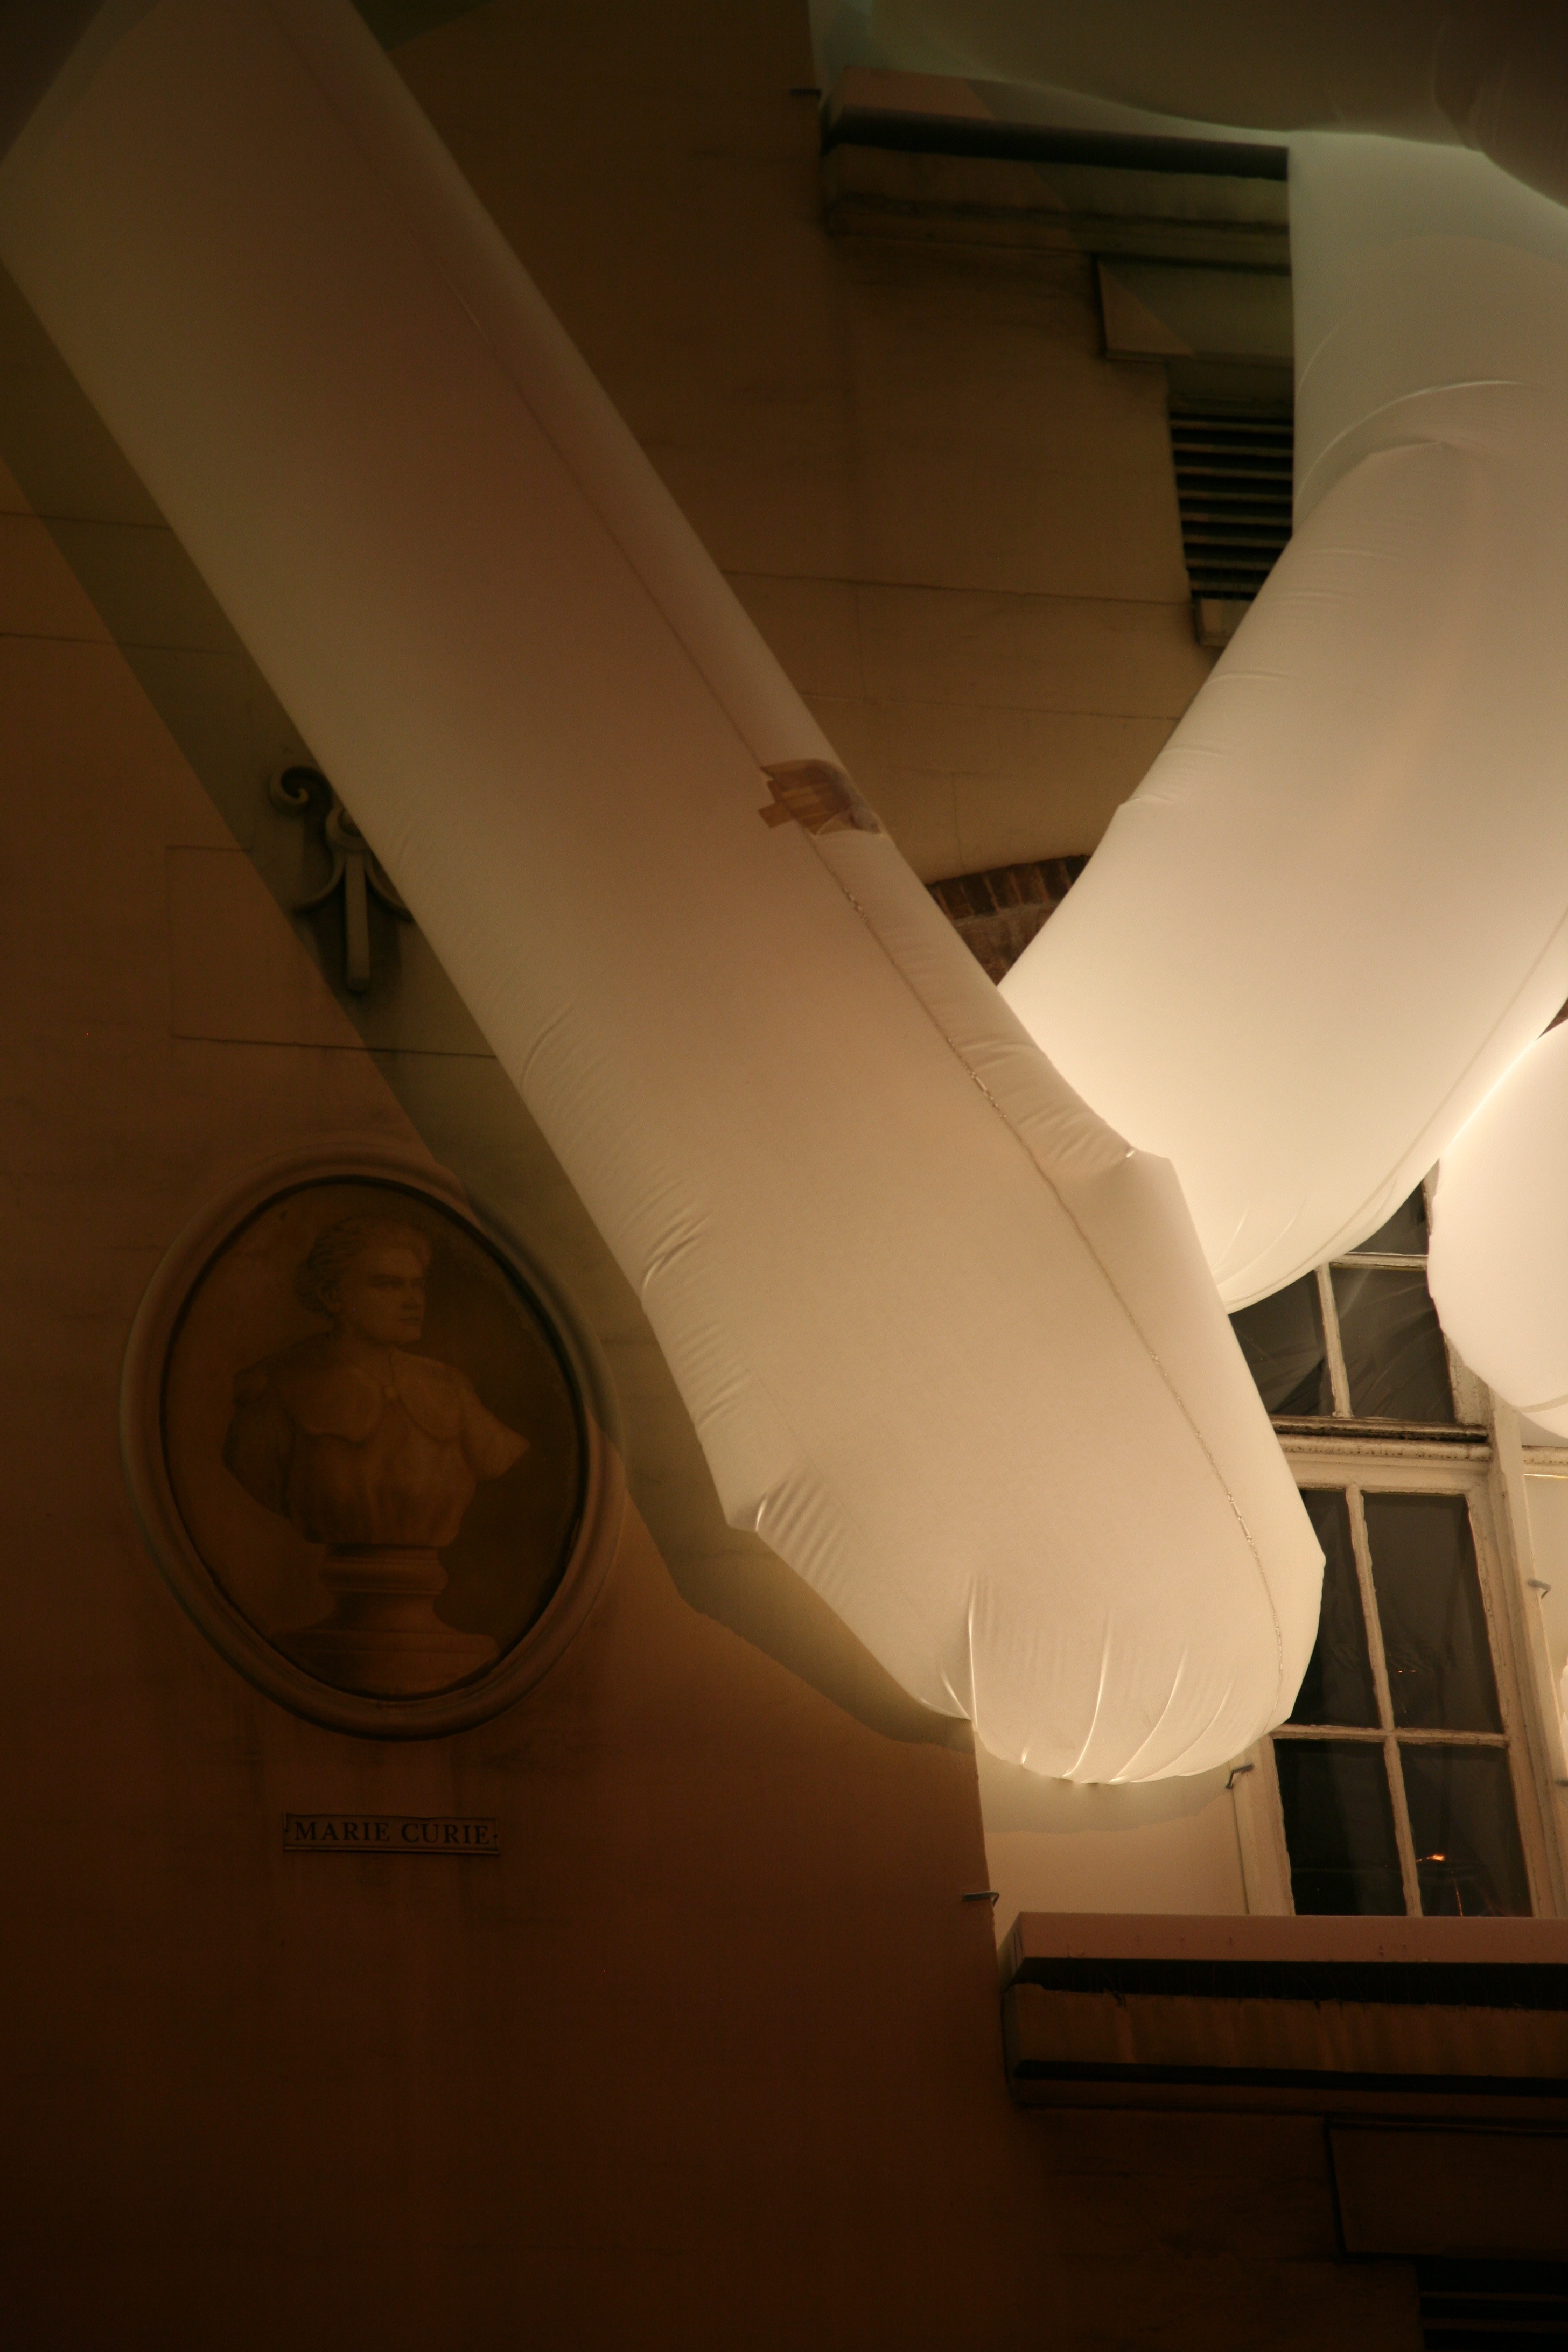
light, architecture, white, house, floor, paris, ceiling, room, lighting, interior design, art, design, light fixture, arte, kunst, 5d, installation, shape, belleville, artcontemporain, nuitblanche, langbaumann, comfort4, daylighting